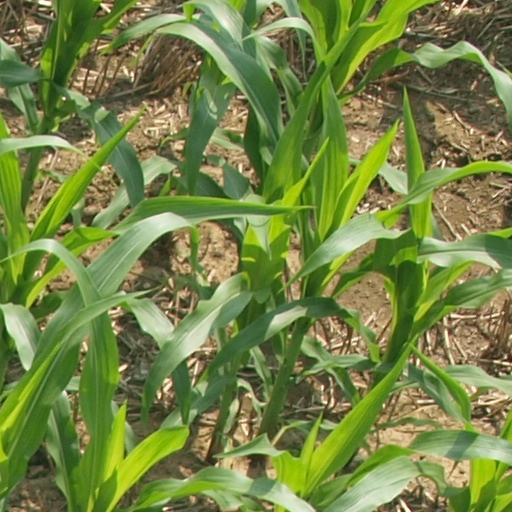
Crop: maize; corn